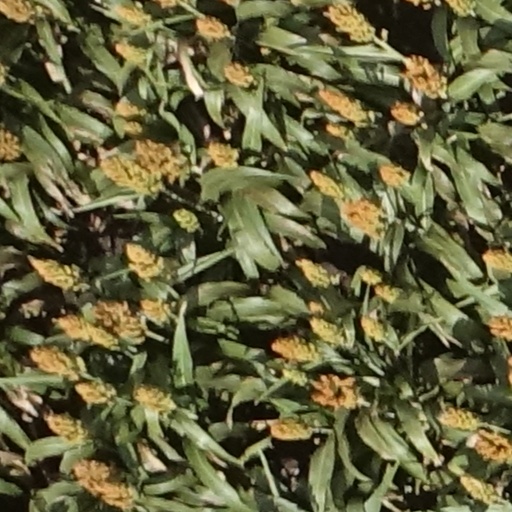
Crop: sorghum